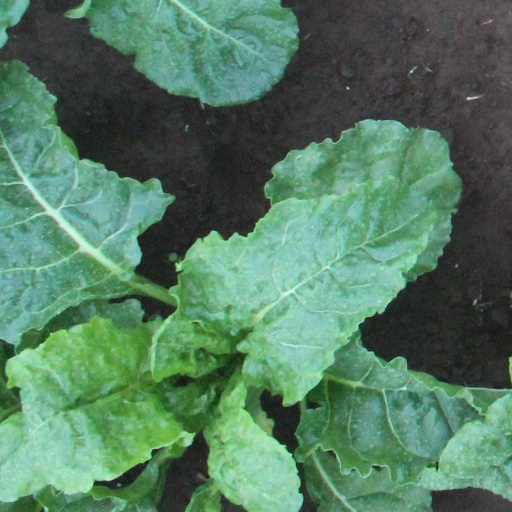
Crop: sugar beet